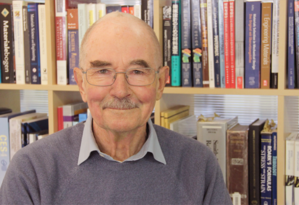
Michael F. Ashby, né le 20 novembre 1935, est professeur au département Engineering de l'université de Cambridge.